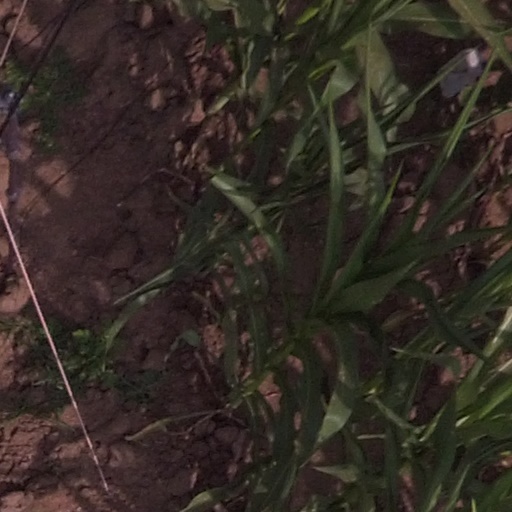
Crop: maize; corn